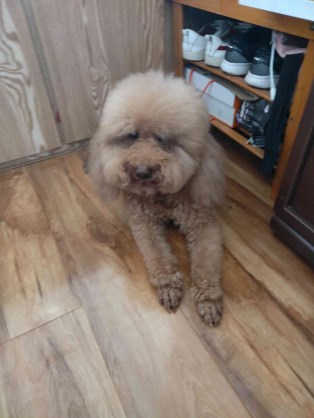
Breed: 2925-n000114-toy_poodle